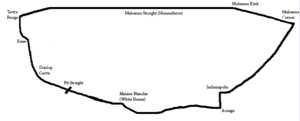
Les 24 Heures du Mans 1937 sont la 14ᵉ édition de l'épreuve et se déroulent les 19 et 20 juin 1937 sur le circuit de la Sarthe.
Le circuit des 24 Heures, en forme longue circuit des 24 Heures du Mans, dit aussi « circuit de la Sarthe », situé au sud de la ville du Mans et sur la commune de Mulsanne, dans la Sarthe en France, est un circuit de course automobile non permanent utilisé par la plus célèbre des courses d'endurance, les 24 Heures du Mans, organisée par l'Automobile Club de l'Ouest depuis 1923. Il est aussi utilisé par les voitures de course anciennes lors du Mans Classic qui a lieu une fois tous les deux ans ainsi que par la Michelin Le Mans Cup. L'origine du circuit est lié au Grand Prix automobile de France 1906 et aux courses effectuées dès 1884 sur la célèbre ligne droite des Hunaudières par l'Union Vélocipédique de la Sarthe lors desquelles s'affrontaient les frères Bollée.
Les 24 Heures du Mans 1939 sont la 16ᵉ édition de l'épreuve et se déroulent les 17 et 18 juin 1939 sur le circuit de la Sarthe.